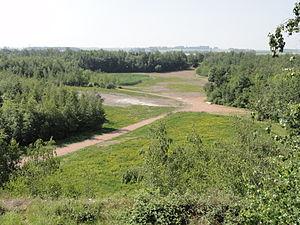
Terril n° 227 dit 3 d'Azincourt, Fosse n° 3 de la Compagnie des mines d'Azincourt, Monchecourt, Nord, Nord-Pas-de-Calais, France.
Dans le bassin minier du Nord-Pas-de-Calais, 339 terrils sont recensés. En 1969, les Houillères leur ont attribué un numéro individuel, pour les référencer, et les exploiter. Ils sont numérotés d'ouest en est, du nᵒ 1 au 202. Une liste complémentaire a été créée dans les années 1970. Les sites y sont numérotés de 203 à 260, sans logique spécifique, chaque numéro ayant été attribué en fonction des sites susceptibles d'être exploités. Certains sites étant composés de plusieurs terrils annexes ou satellites, une lettre suit le numéro.
La fosse nᵒ 1 - 3 de la Compagnie des mines d'Azincourt est un ancien charbonnage du Bassin minier du Nord-Pas-de-Calais, situé à Monchecourt. La fosse Saint-Roch est commencée en 1858, à plusieurs kilomètres de trois autres fosses exploitées par la compagnie : Saint-Édouard, Sainte-Marie et Saint-Auguste. L'effondrement du puits Saint-Auguste en 1876, puis celui de la fosse Saint-Édouard six ans plus tard fait que la fosse Saint-Roch est la seule active de la compagnie en 1882. Une fosse nᵒ 2 pour l'aérage et la remonte des terres est ajoutée sur un autre carreau à Erchin en 1888. Des corons sont construits. Le puits de la fosse nᵒ 3 est commencé en 1908 au sud de la fosse nᵒ 1 et commence à produire en 1911. Cette dernière assure alors l'aérage. Des cités sont construites, ainsi qu'une église et une école. La fosse ferme en 1936, à la suite de la faillite de la compagnie, et les puits sont comblés. Bien après la fermeture de la fosse, les deux terrils coniques nᵒˢ 222 et 227 sont exploités. La cokerie a également survécu à la fosse.
La Compagnie des mines d'Azincourt est compagnie minière qui a exploité la houille à l'aide de plusieurs fosses établies à partir de 1840 sur les territoires d'Aniche et d'Abscon, puis à Monchecourt et Erchin, dans le bassin minier du Nord-Pas-de-Calais.